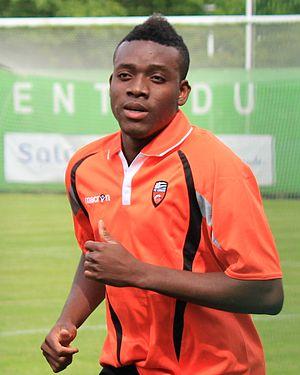
Alain Traoré lors de la reprise de l'entrainement du FC Lorient le 27 juin 2013
Alain Sibiri Traoré, né le 31 décembre 1988 à Bobo-Dioulasso, est un footballeur international burkinabé qui évolue au poste de milieu de terrain à la Renaissance sportive de Berkane au Maroc.
La saison 2012-2013 du FC Lorient est la 9ᵉ saison du club breton en première division du championnat de France, la 7ᵉ consécutive du club au sommet de la hiérarchie du football français. Christian Gourcuff dispute sa 24ᵉ saison en tant qu'entraîneur.